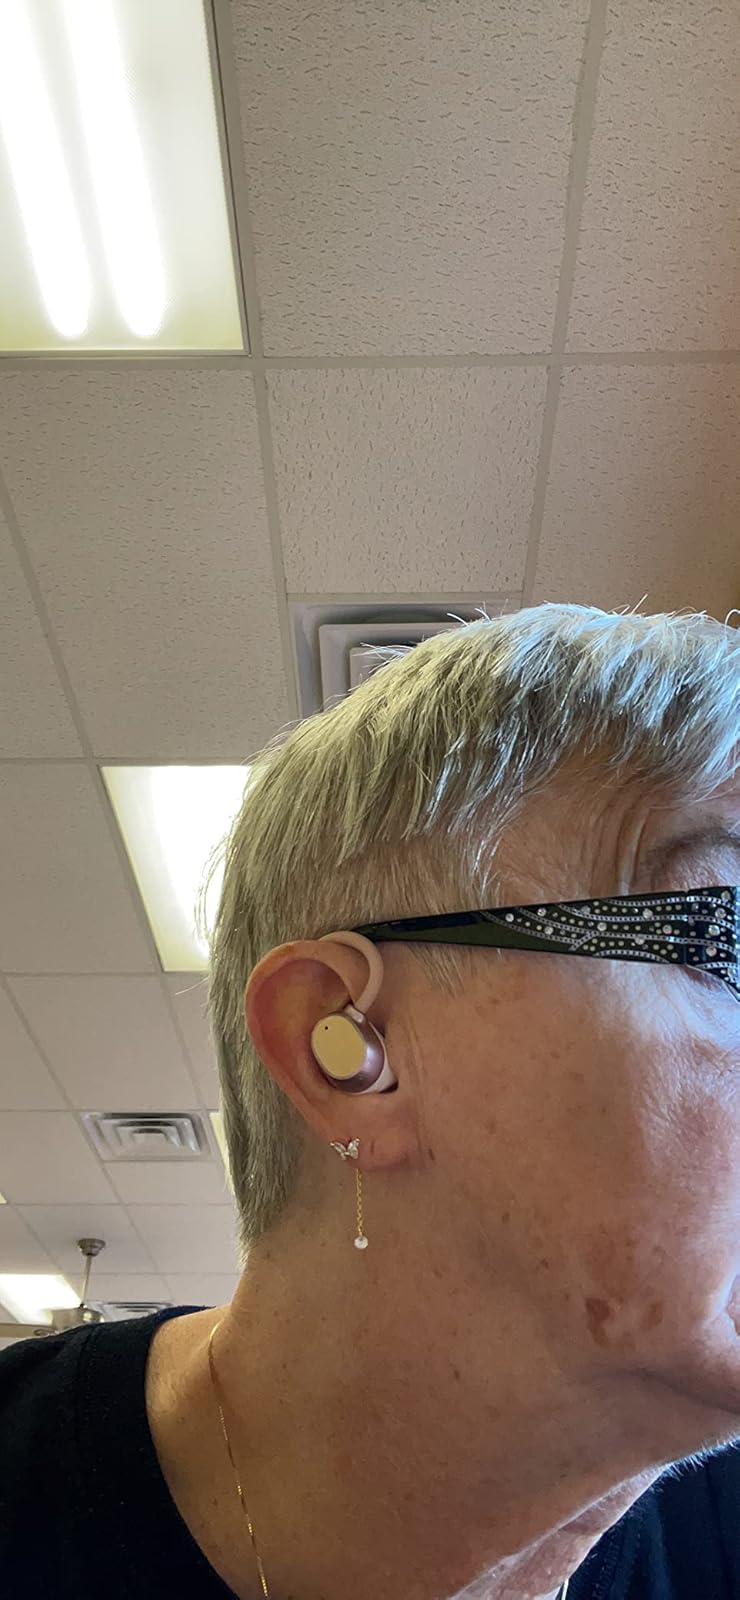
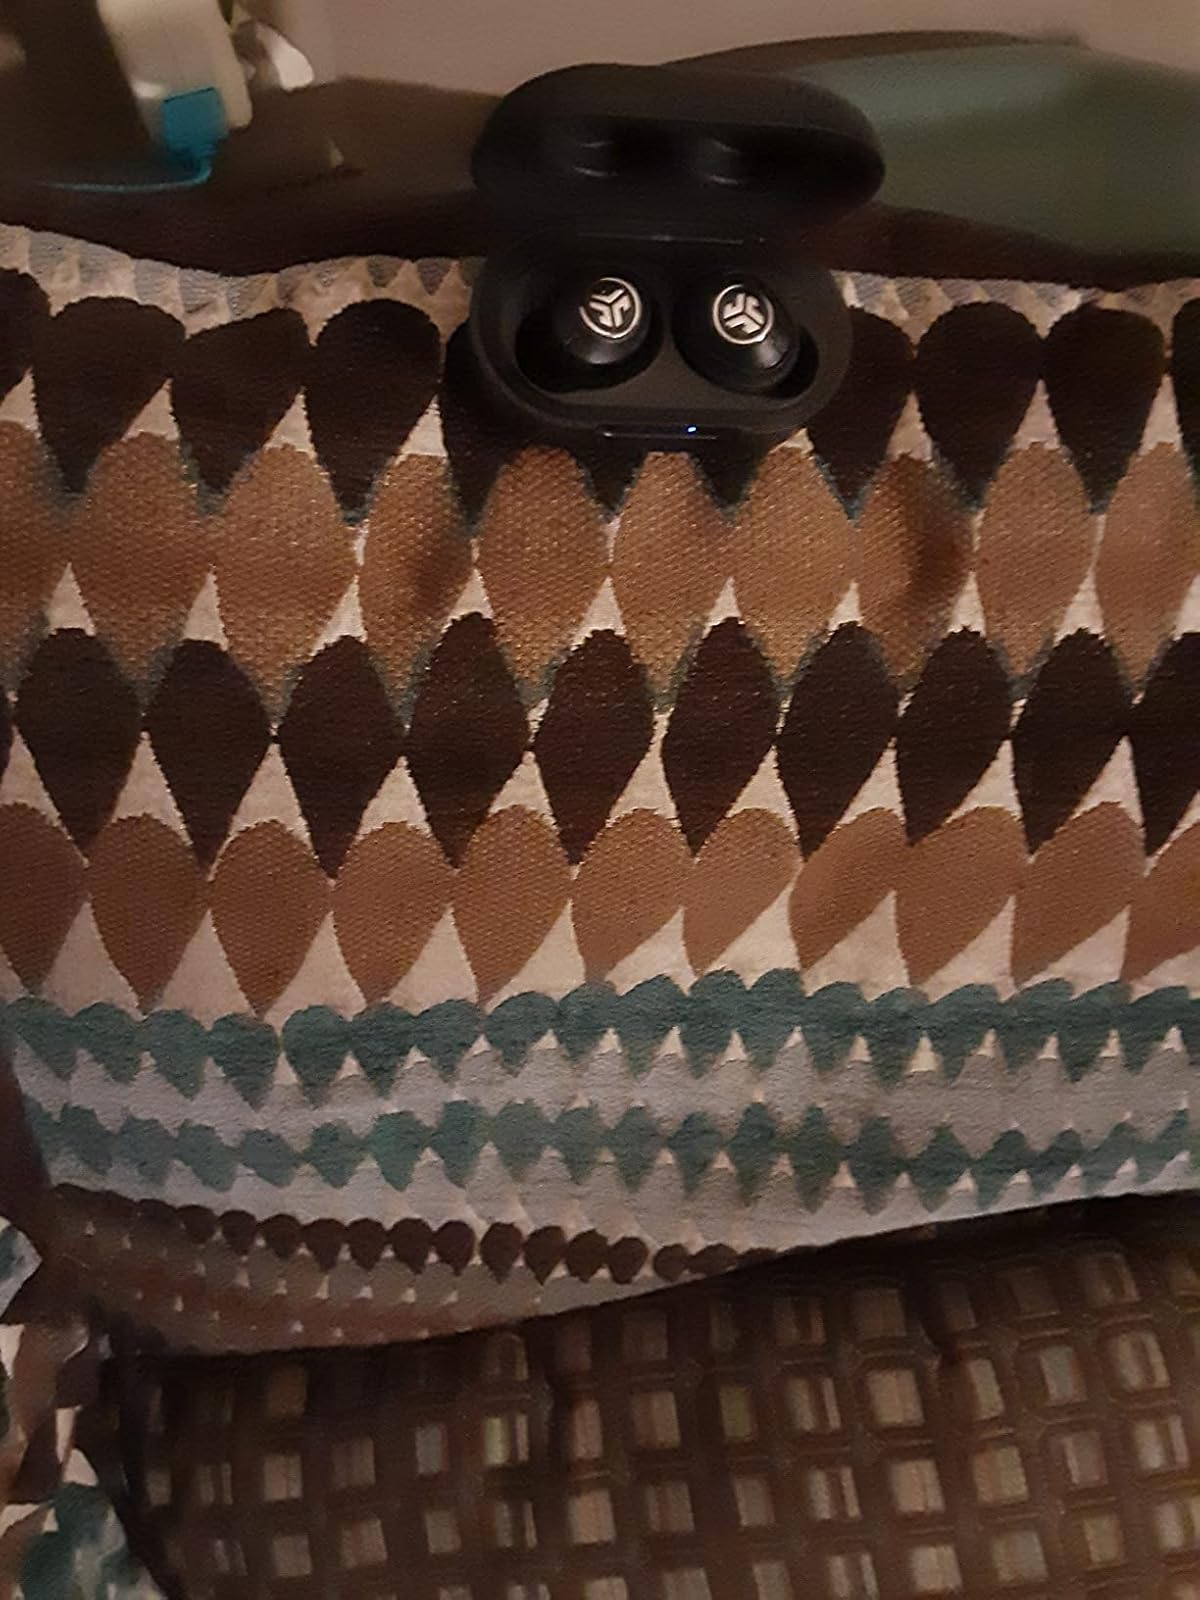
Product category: earbuds
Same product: no